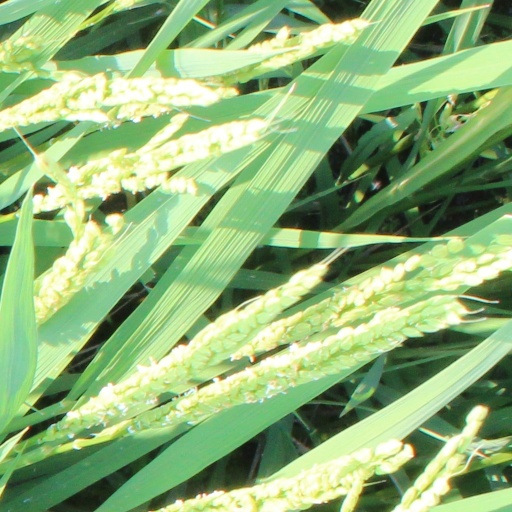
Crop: rice